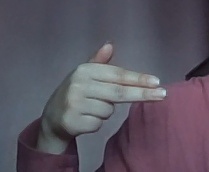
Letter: ghain